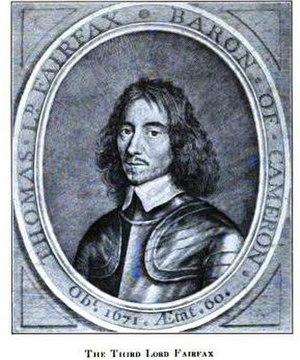
Le titre de connétable de la Tour est la plus haute charge disponible au sein de la tour de Londres.